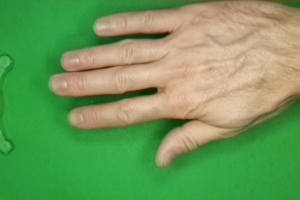
Label: paper